USS Essex (LHD-2)

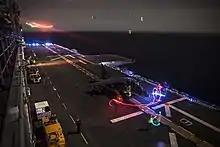
An AV-8B Harrier prepares to take off aboard "Essex", off the coast of San Diego, 24 February 2015.

While in her forward-deployed role, "Essex" has participated in various humanitarian assistance/disaster relief operations, including East Timor in October and November 2003 and Foal Eagle in Korea in 2003.